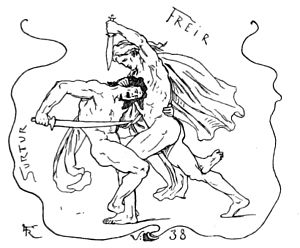
Frej / Yngre Edda
Den sidste kamp mellem Frej og Surt;, illustration af Lorenz Frølich
Frej. Frej var en af de vigtigste guder i den nordiske religion. Han var særligt knyttet til afgrøder, landbrug, velstand og frugtbarhed. Statuetter med en stor fallos tolkes normalt som afbildninger af ham. Ifølge Snorre Sturlason blev Frej regnet som stamfar til den mytologiske Ynglingeslægt, der regnes for at være Sveriges ældste kongeslægt. Ifølge Adam af Bremen fandtes der i Templet i Uppsala statuer af guderne Odin, Thor og Frej, som Adam kalder Fricco. Det antyder, at det var de tre mandlige guder, der var vigtigst i det område.